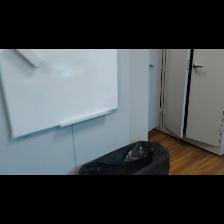
Label: NonHuman